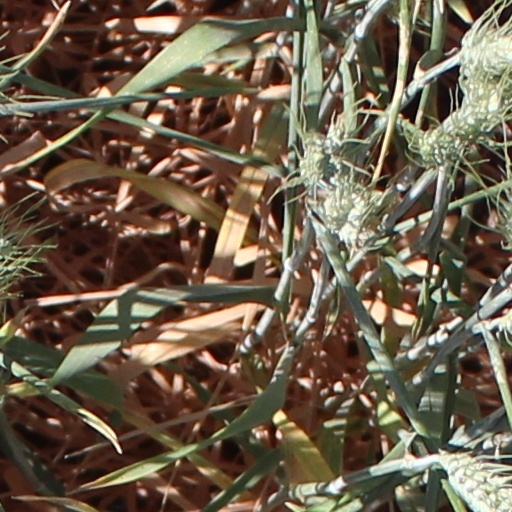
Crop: wheat